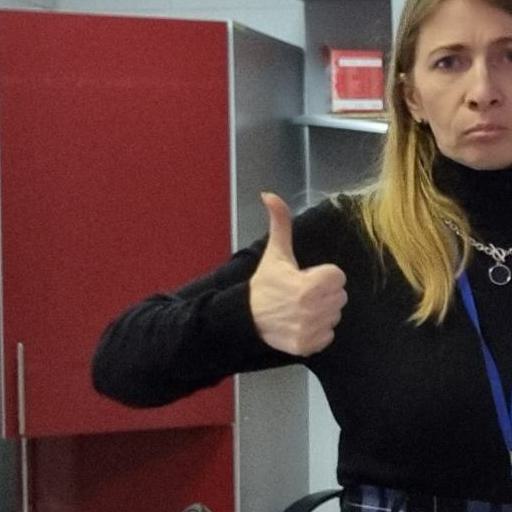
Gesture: like